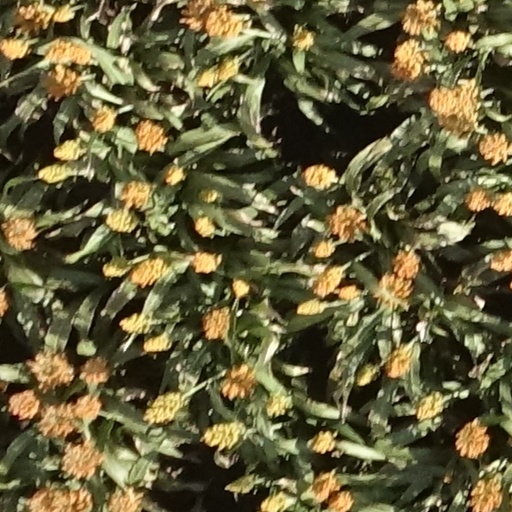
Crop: sorghum